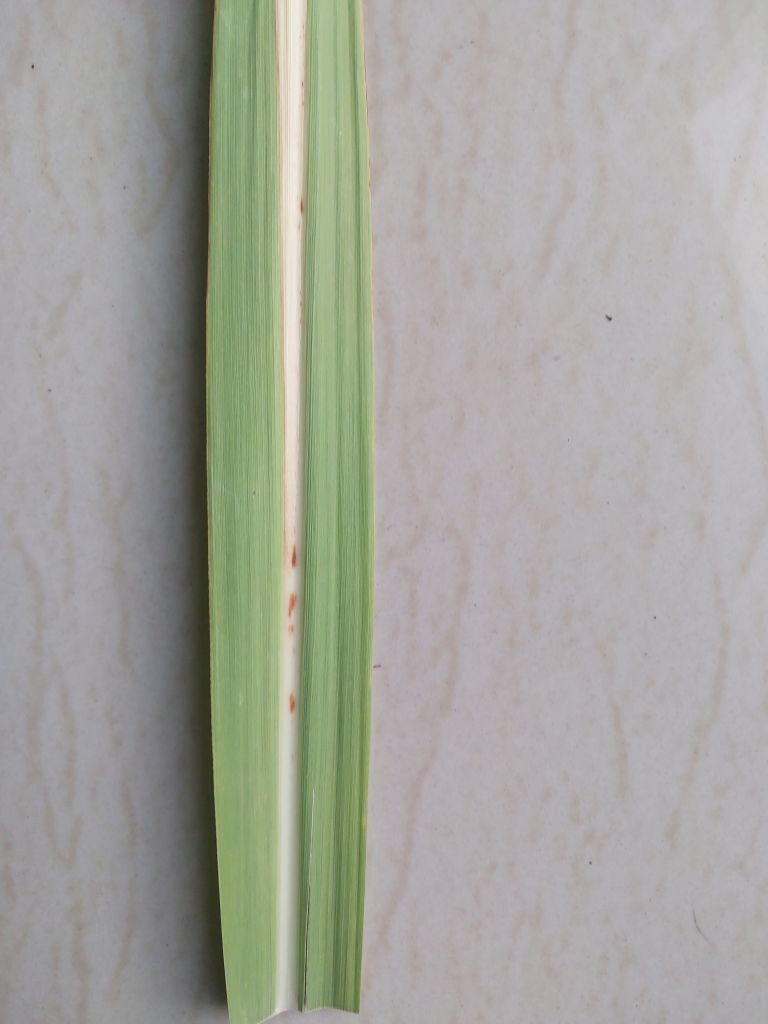
Label: Brown Spot